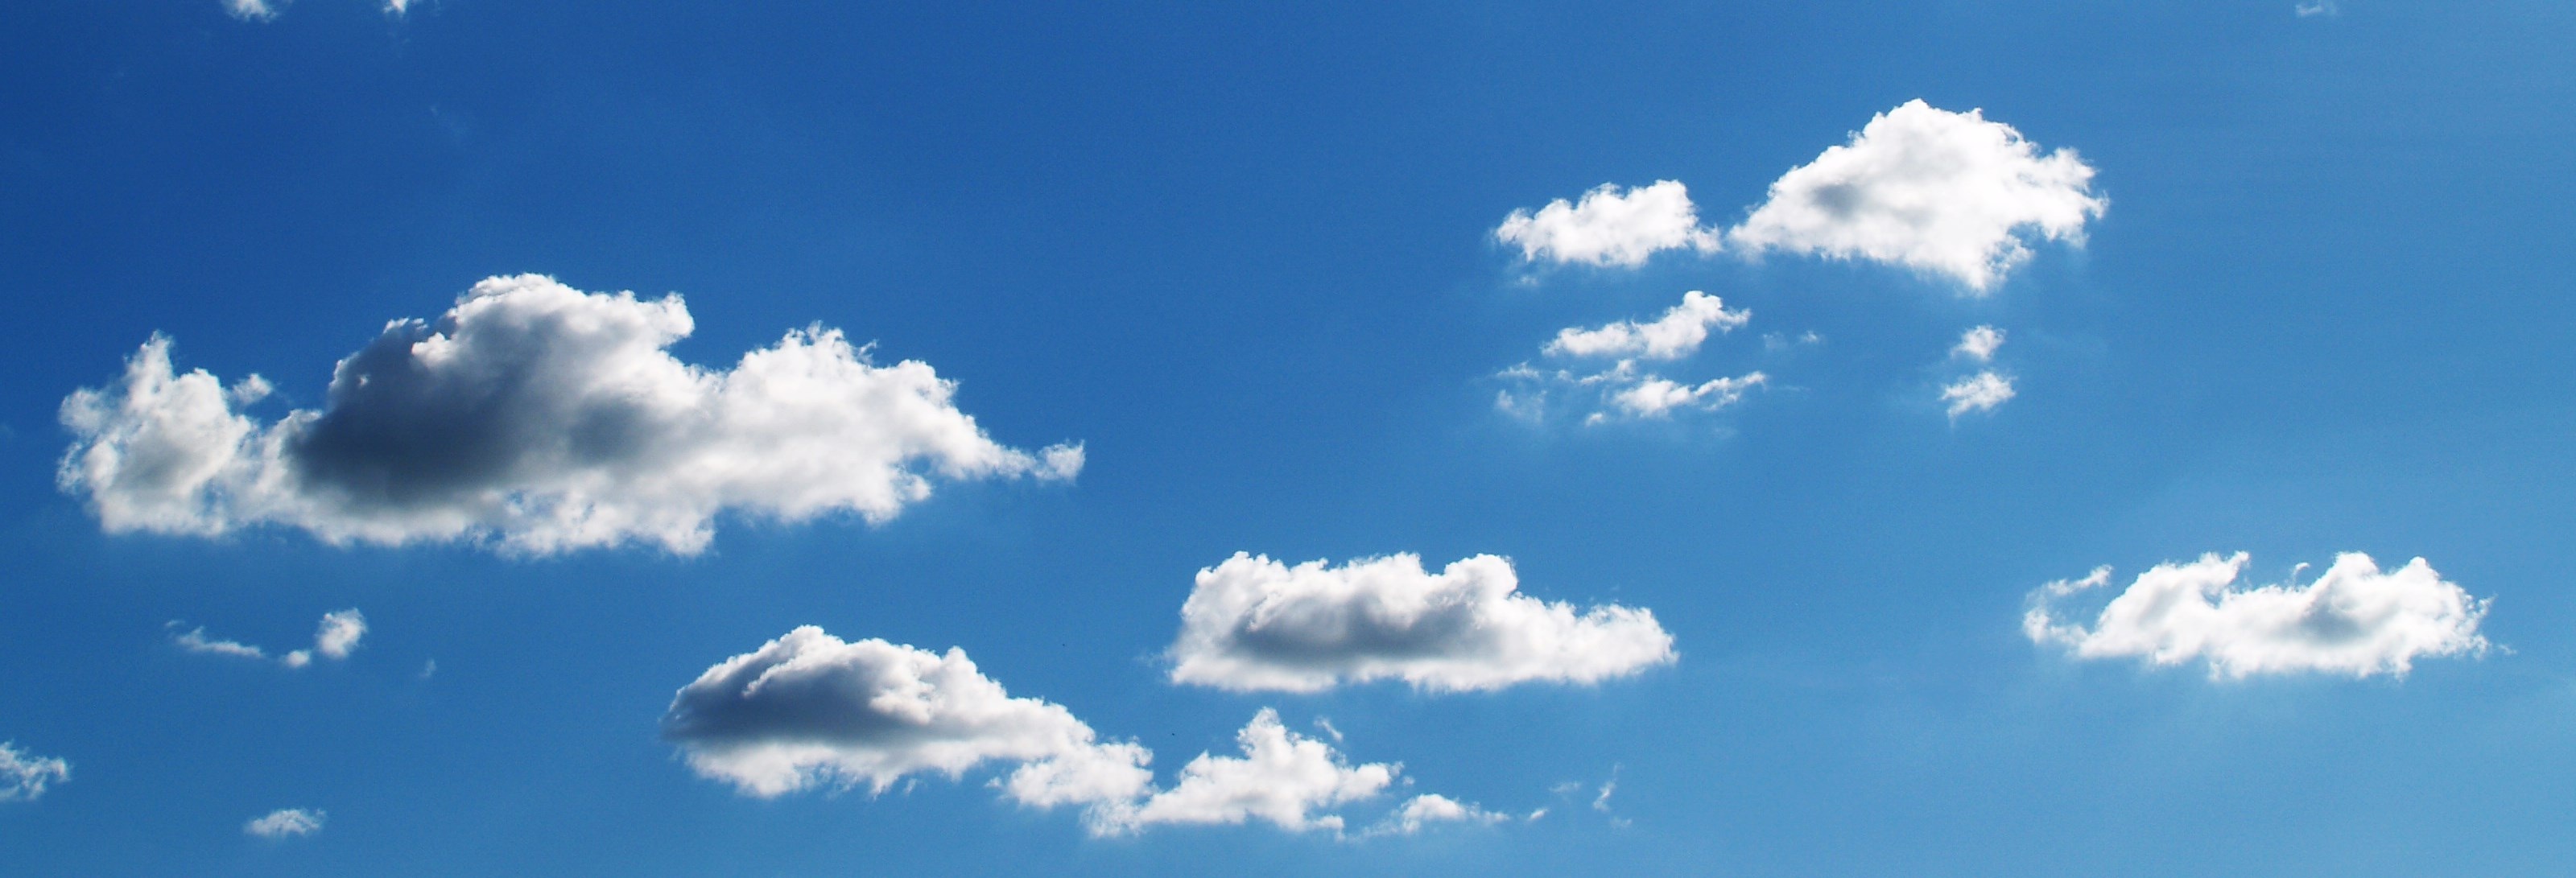
nature, outdoor, light, cloud, sky, white, sunlight, air, atmosphere, summer, daytime, high, heaven, color, weather, peace, cumulus, religion, blue, background, daylight, bright, climate, beauty, beautiful, day, oxygen, pure, heavenly, meteorology, meteorological phenomenon, ozone